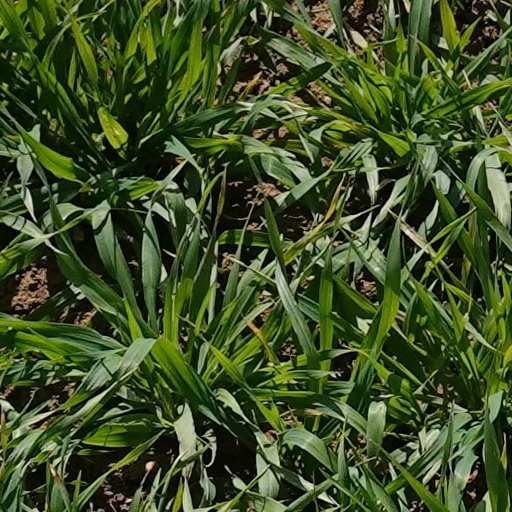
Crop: wheat